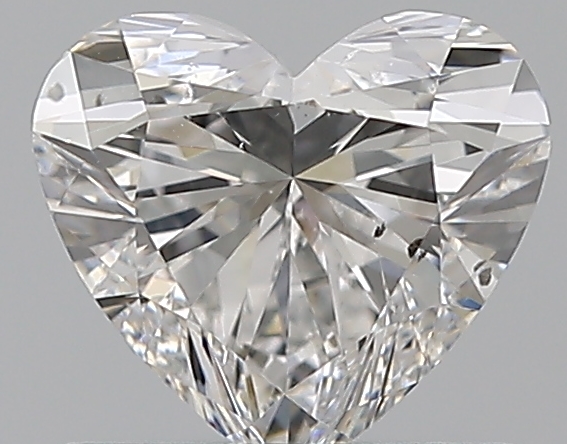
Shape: heart
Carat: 0.7
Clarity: SI1
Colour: E
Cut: EX
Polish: EX
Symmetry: VG
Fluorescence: N
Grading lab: GIA
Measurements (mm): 5.61 x 6.2 x 3.55